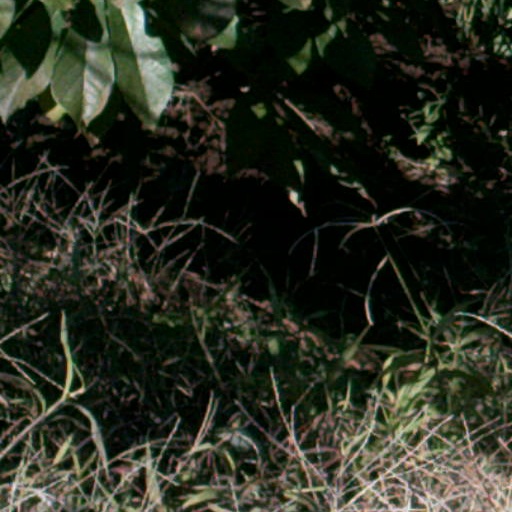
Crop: cassava